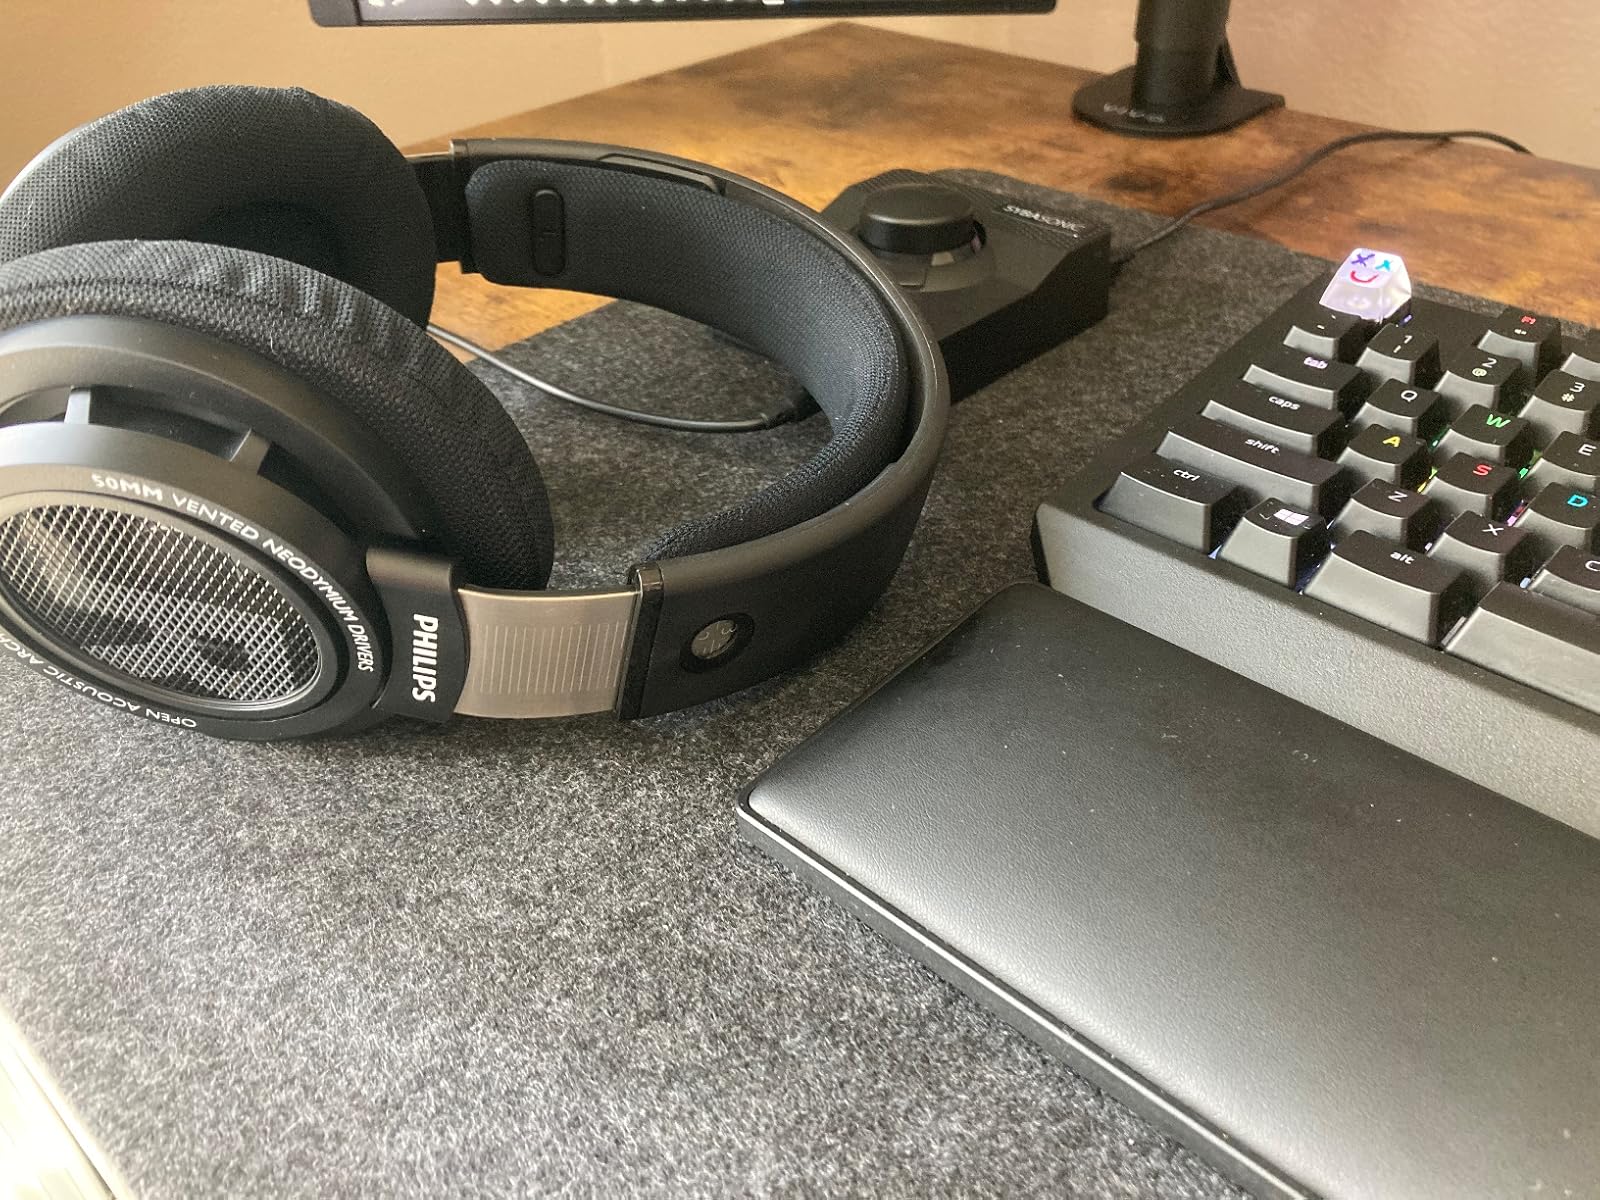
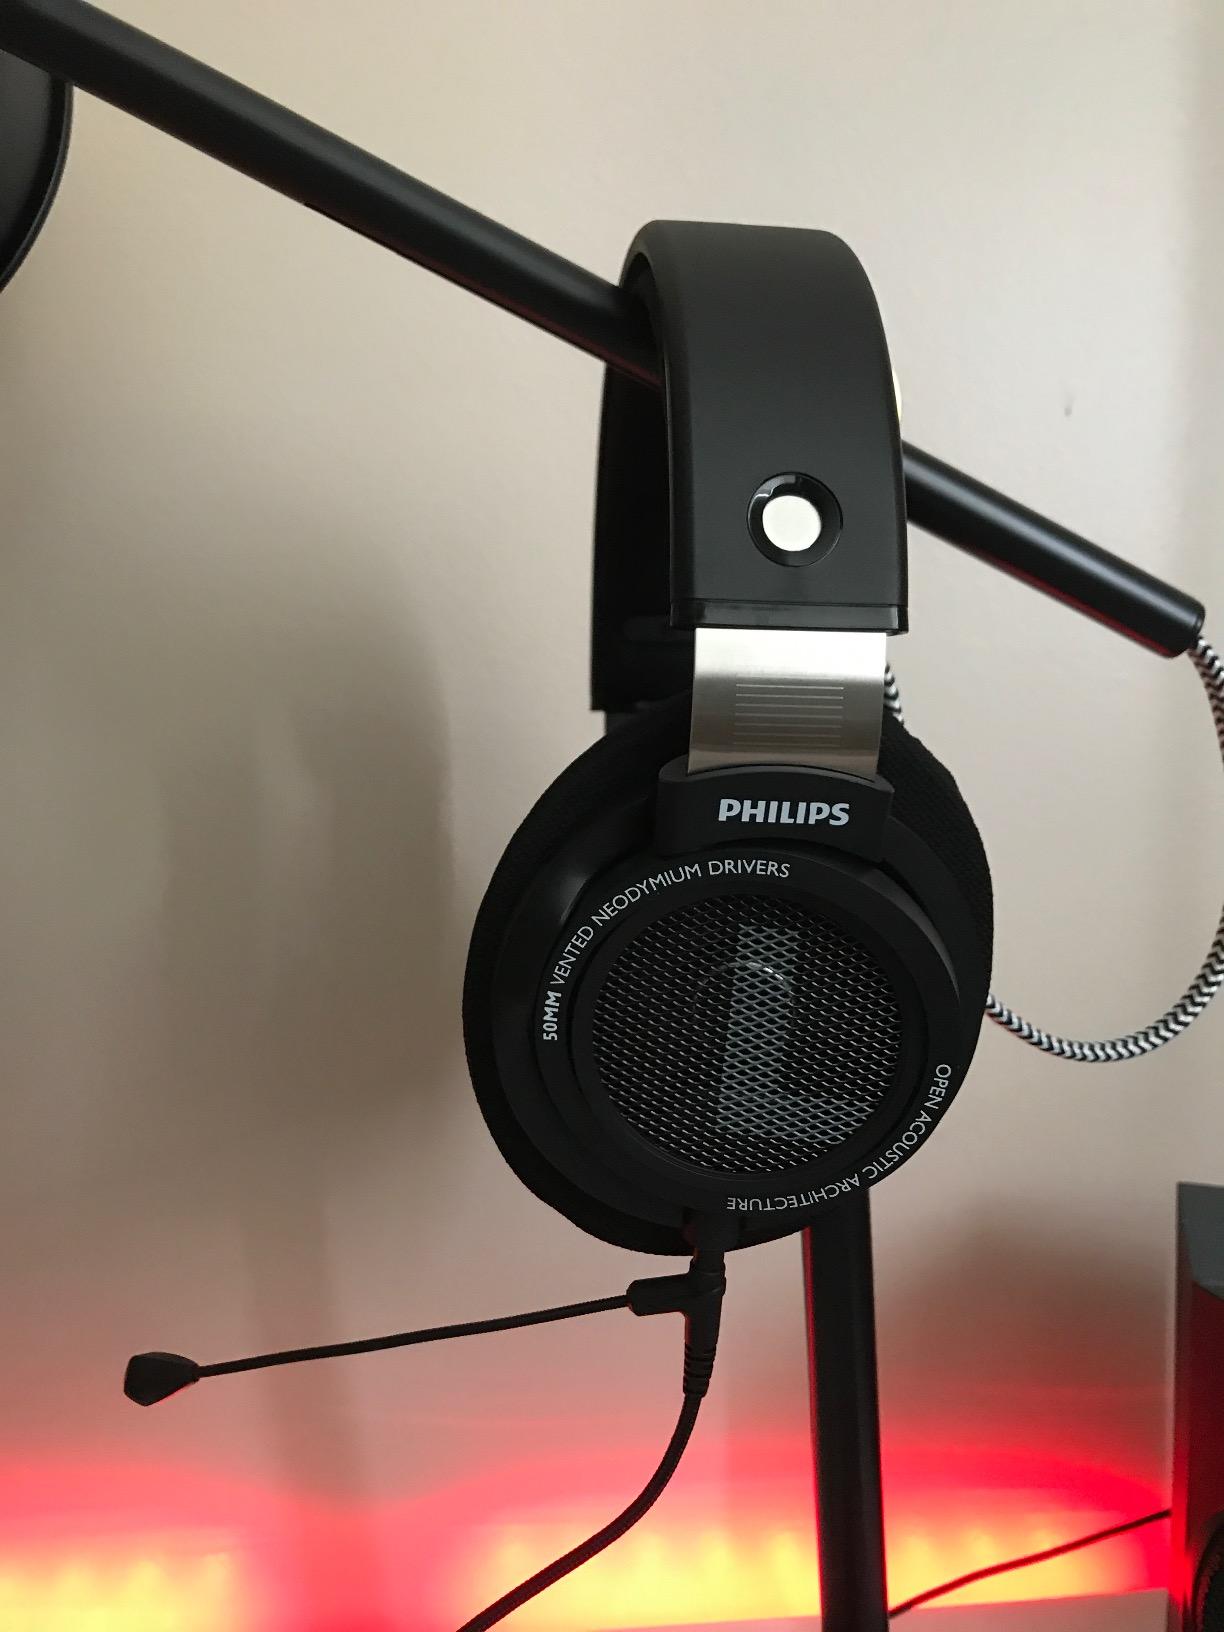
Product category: headphones
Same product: yes